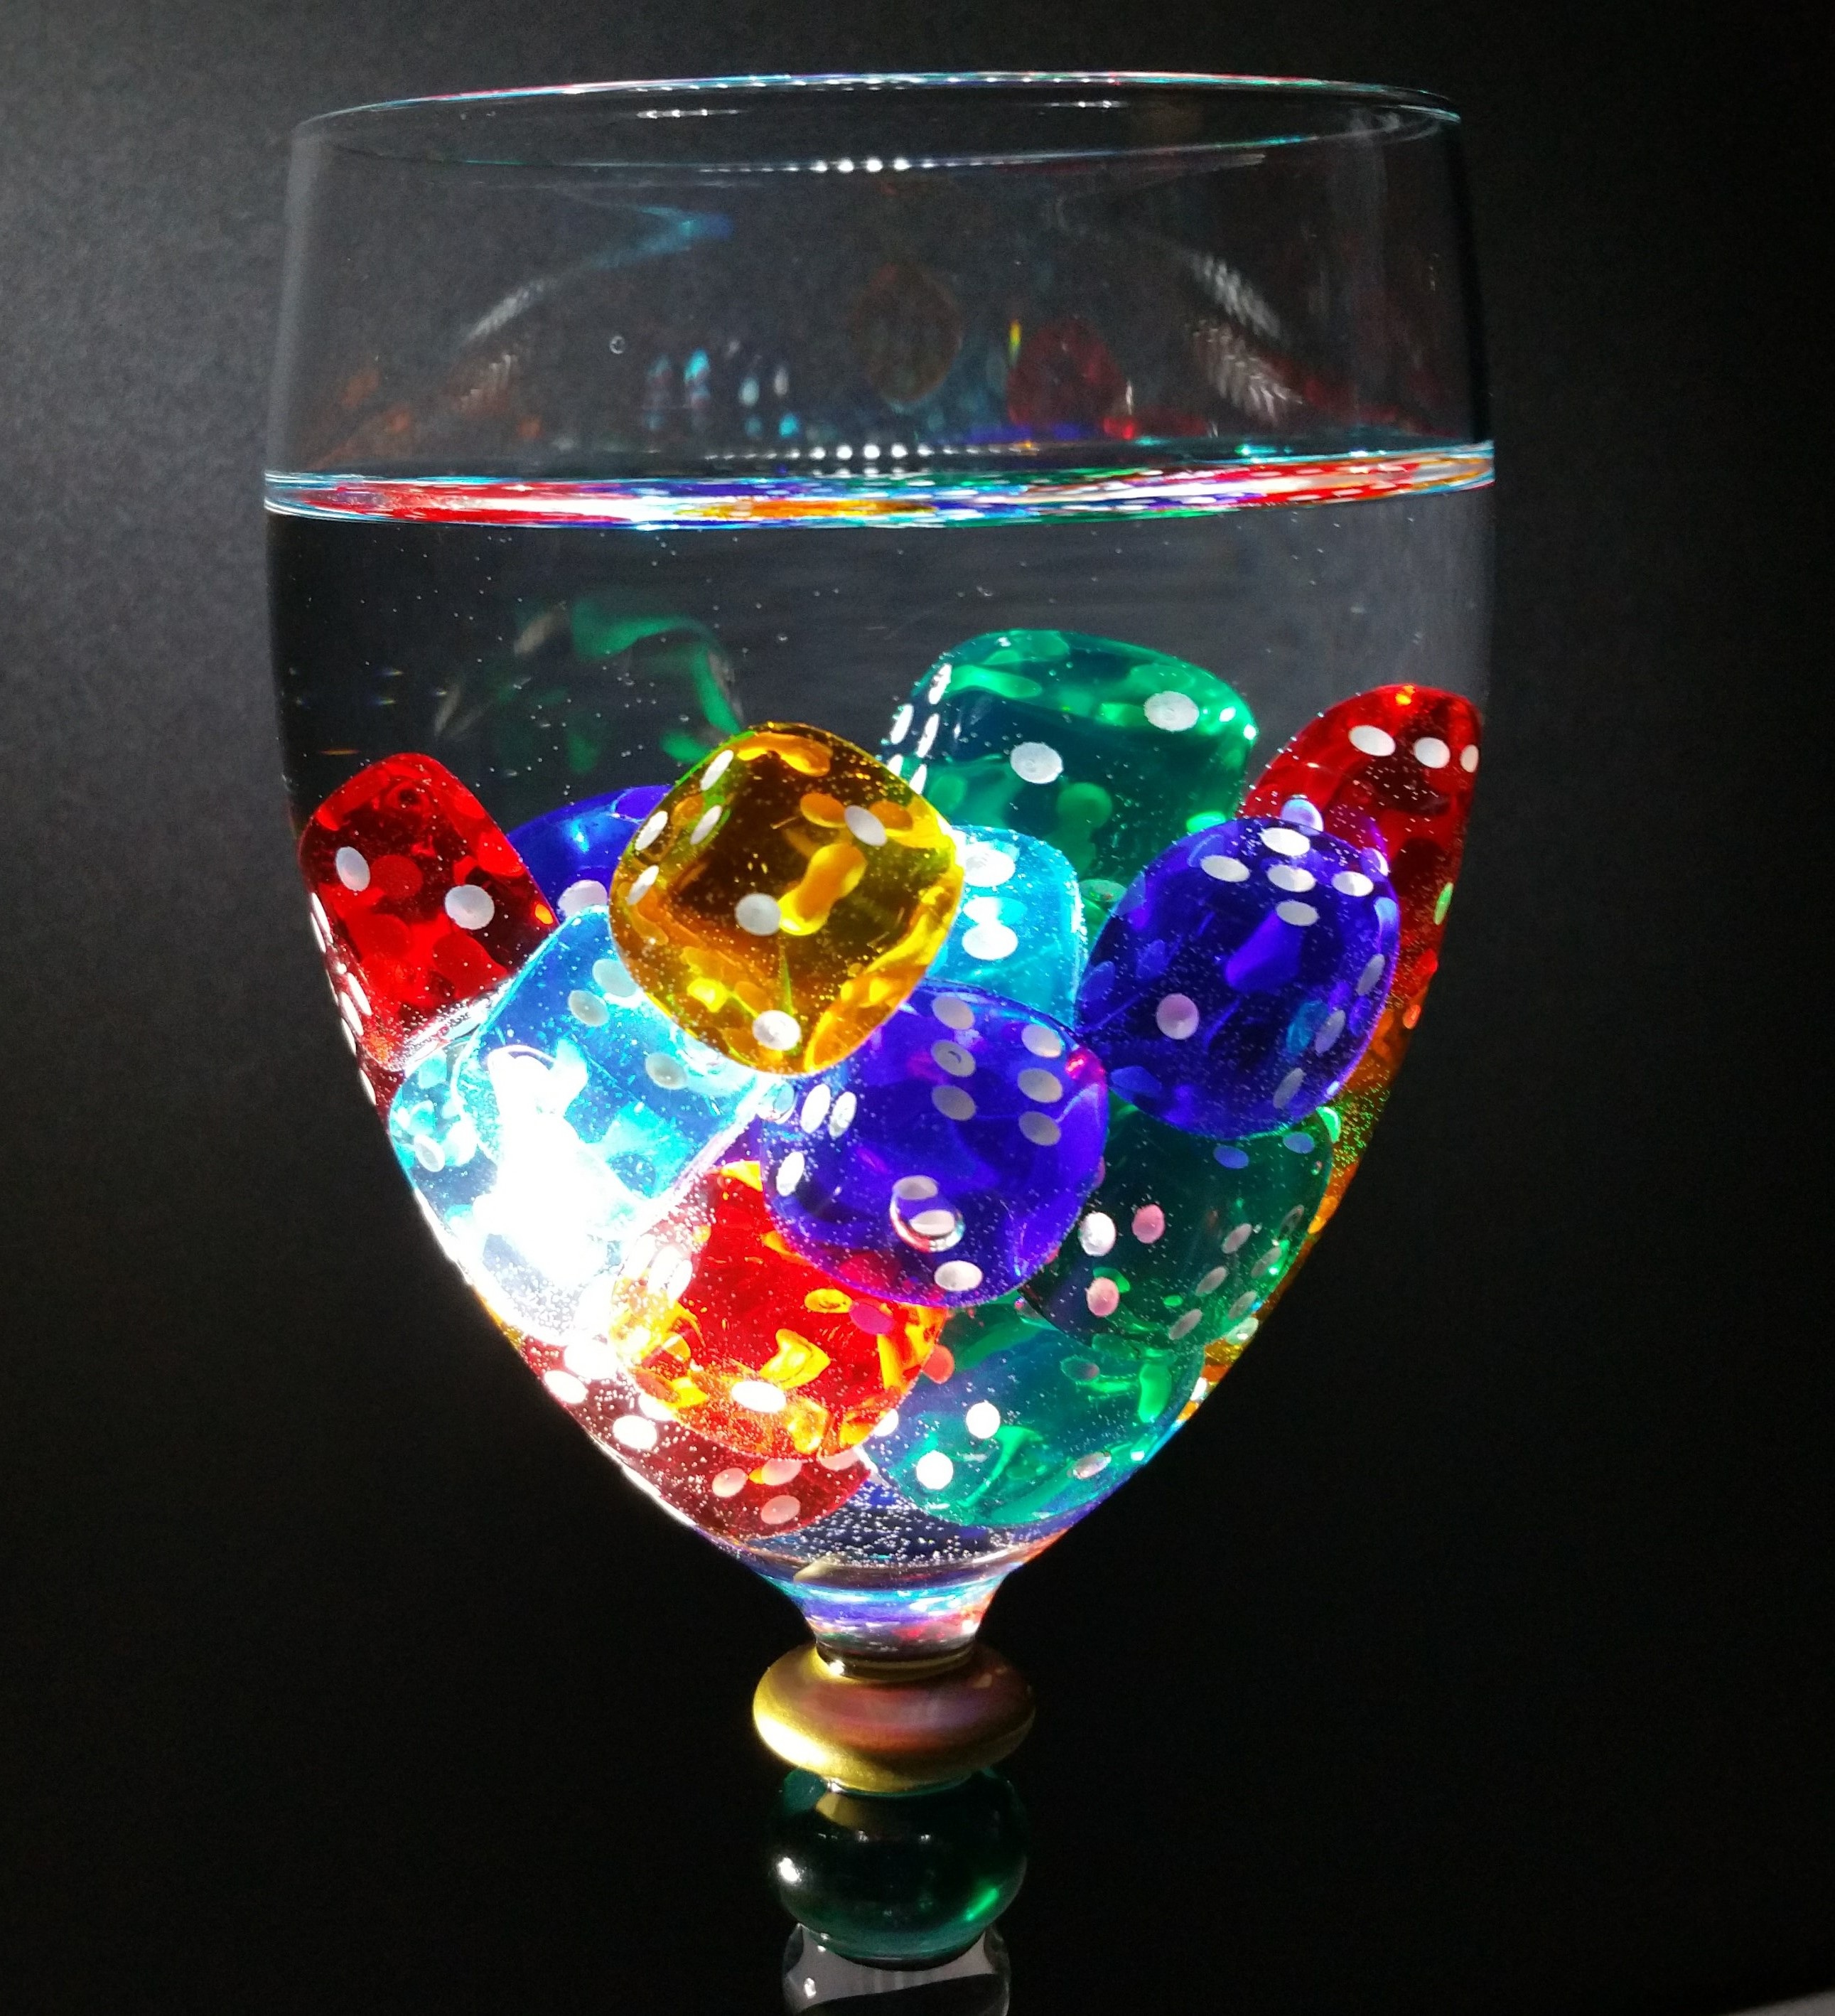
glass, color, drink, colorful, material, wine glass, jewellery, cube, crystal, luck, stemware, lucky dice, drinkware